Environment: real
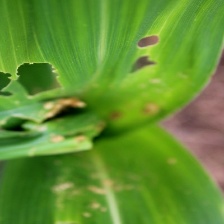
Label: fall_armyworm